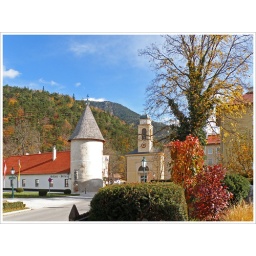
Reichenau a./d. Rax is market community in Lower Austria, Austria, situated at mountain Rax.